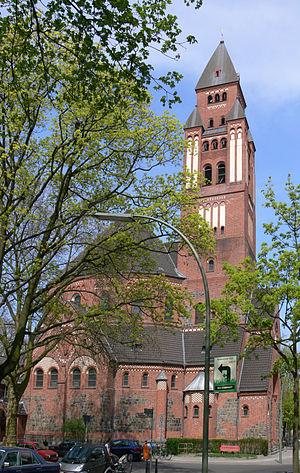
Berlin-Wilmersdorf [ˈvɪlmɐsdɔʁf] est un quartier de la ville de Berlin. Il est situé dans l'arrondissement de Charlottenbourg-Wilmersdorf.